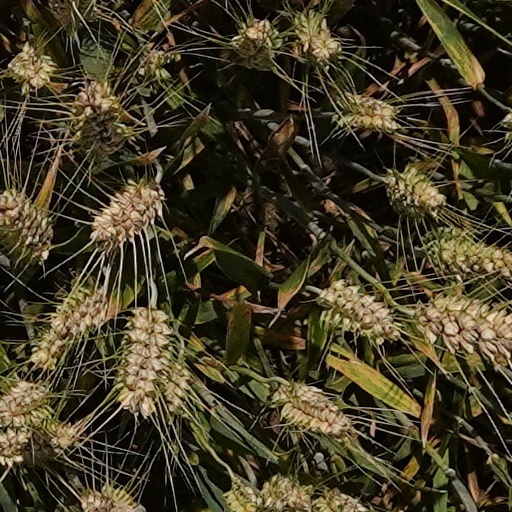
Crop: wheat